Emma Ellingsen

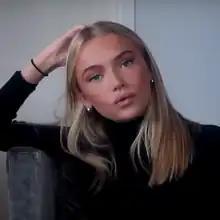
Ellingsen in 2019

Emma Ellingsen (born 9 September 2001) is a Norwegian model and YouTuber. Her YouTube channel features make up tutorials, video vlogs, and travel vlogs. Ellingsen is signed with the Oslo-based modeling agency Team Models.